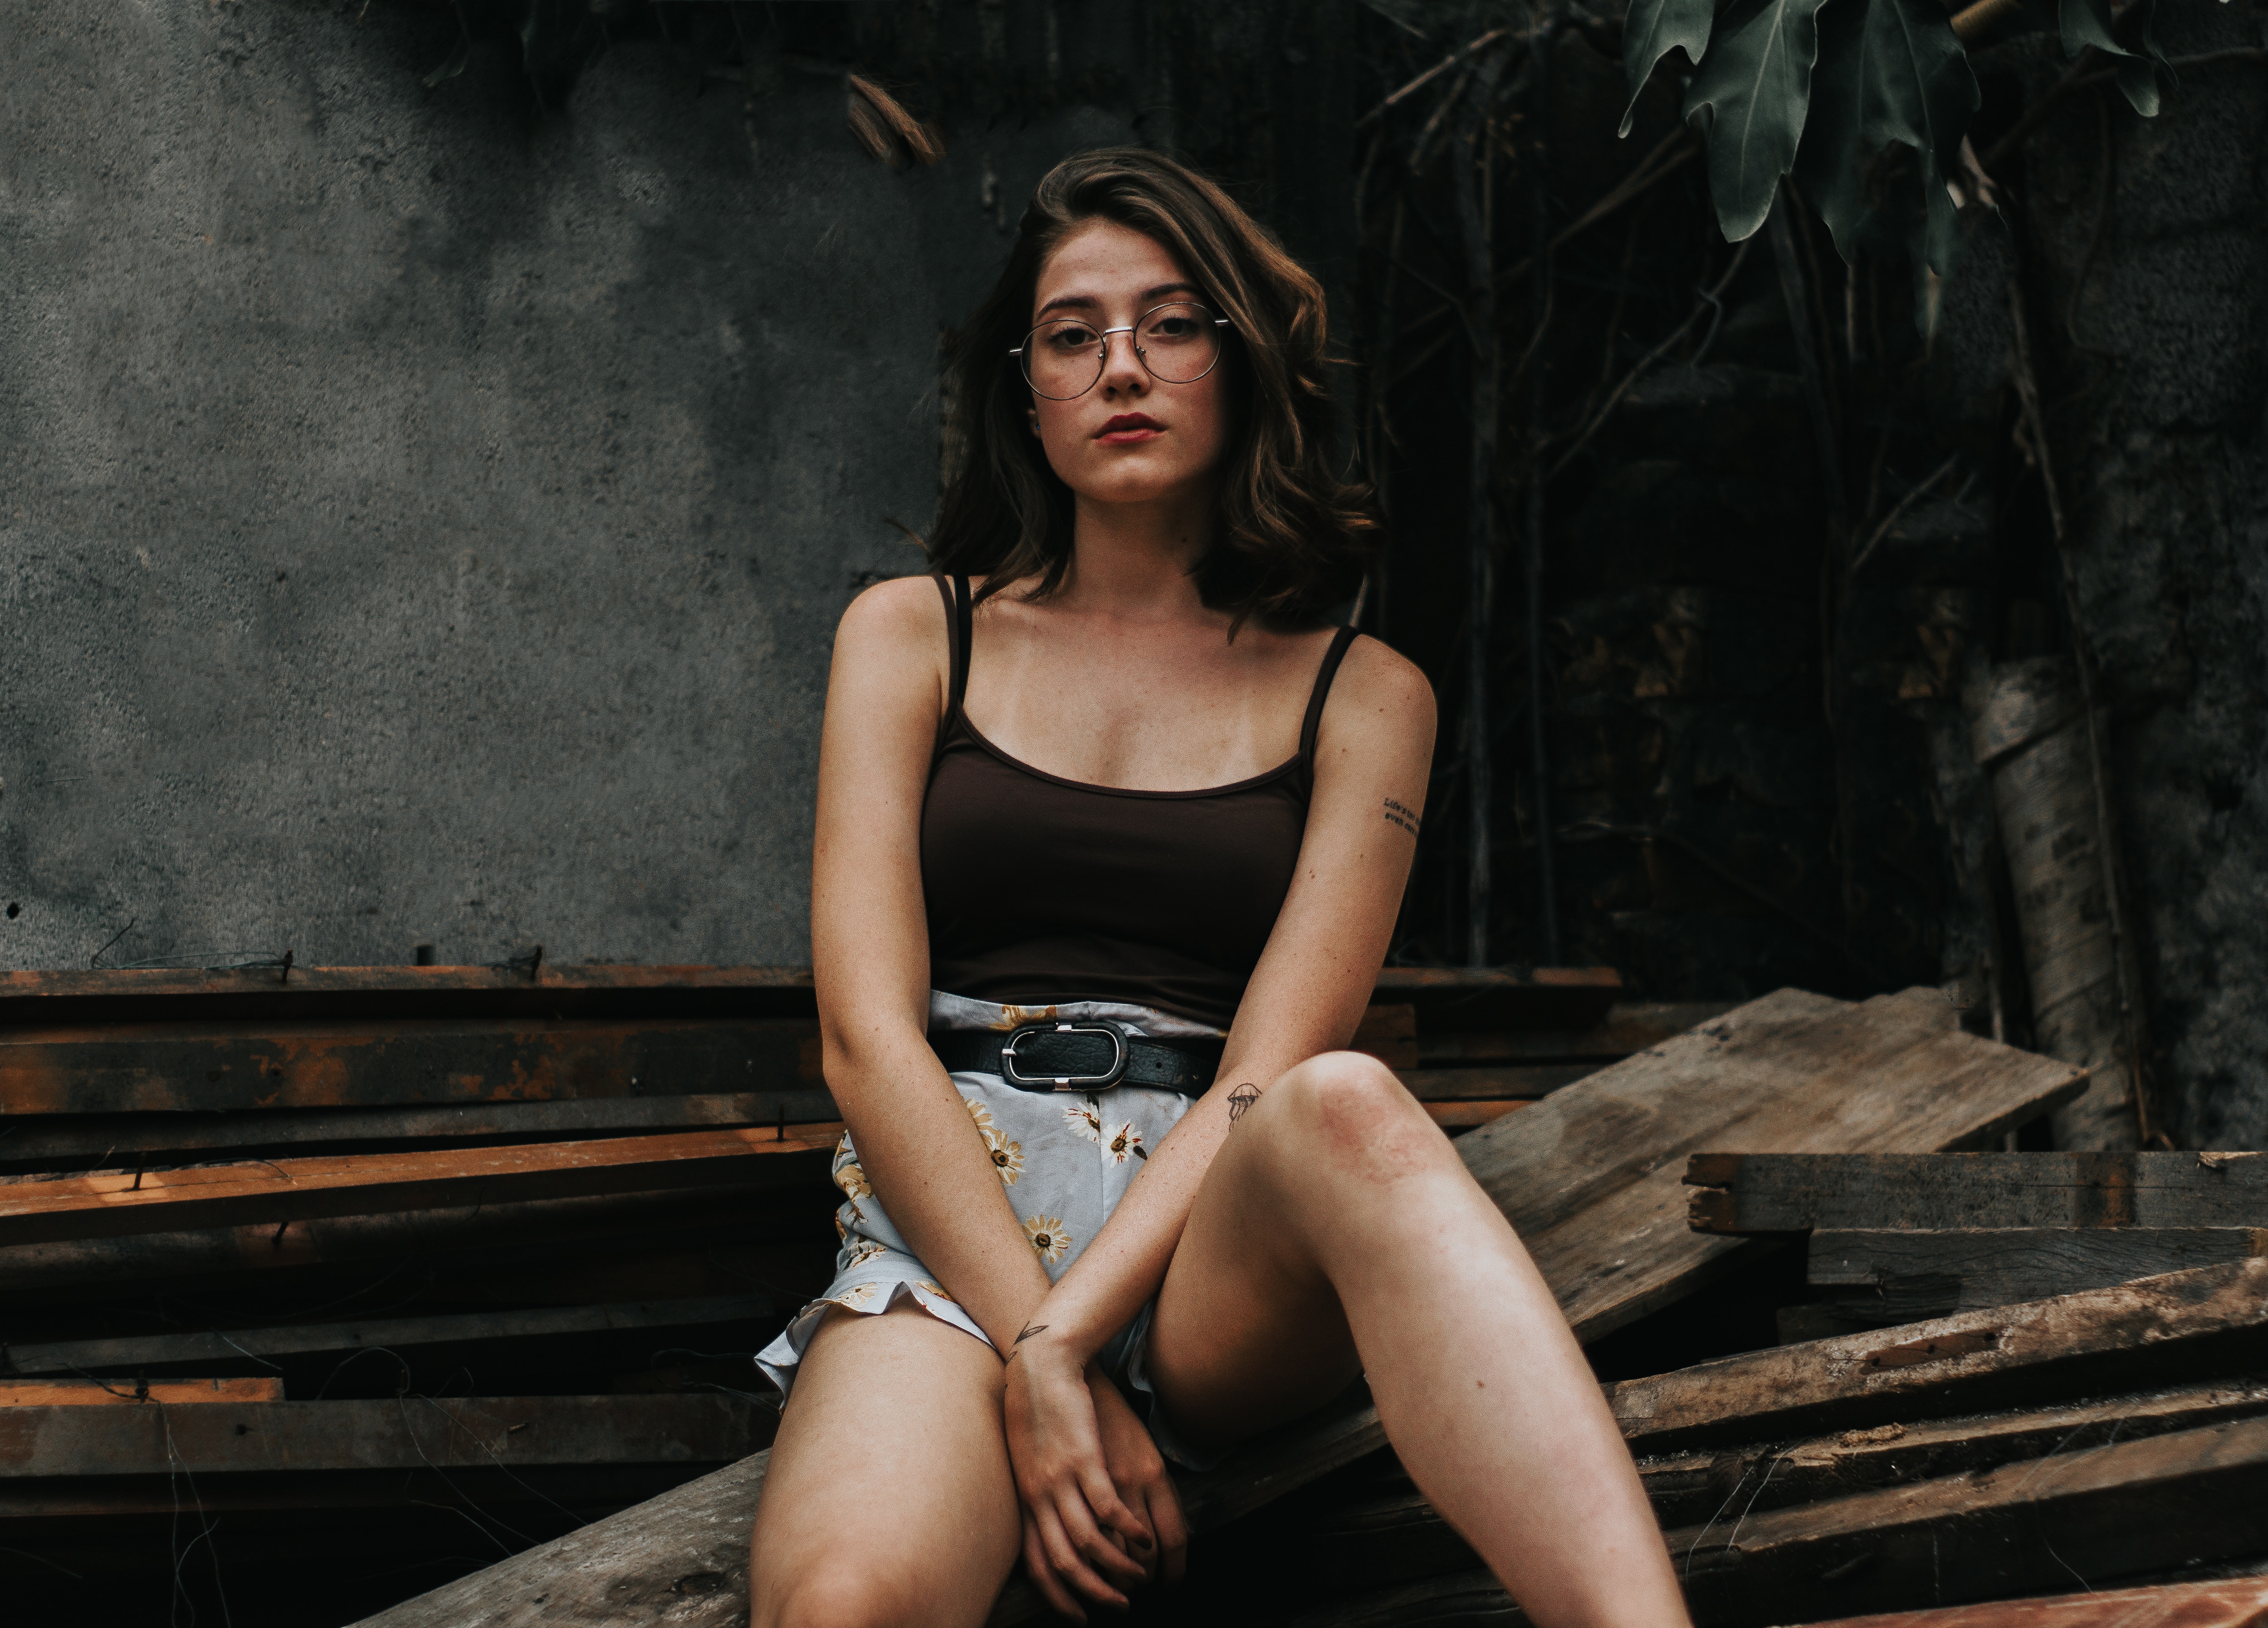
sitting, photograph, beauty, leg, lady, photo shoot, model, flash photography, thigh, fashion, photography, long hair, eye, lip, tree, black hair, human leg, human body, fashion model, brown hair, dress, neck, shorts, portrait photography, flesh, fawn, art model